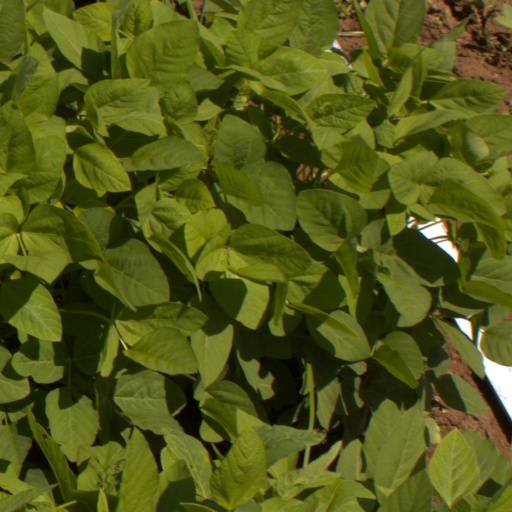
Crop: soybean